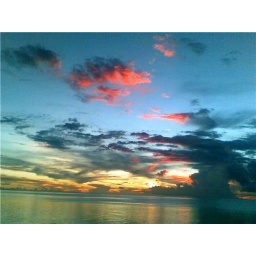
I did not want to waste a perfectly colorful sunset and cloud formations without capturing it in some way.